Butterfield Overland Mail Route Lucian Wood Road Segment

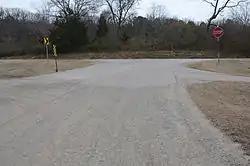

The Butterfield Overland Mail Route Lucian Wood Road Segment is a historic stretch of road in Crawford County, Arkansas. It is a segment of Lucian Wood Road, extending northward from a junction with Armer Lane in Cedarville. This road section appears to closely follow the original alignment of the main road in the region in 1839, which connected Fayetteville and Van Buren. This road was used by the Butterfield Overland Mail service between 1858 and 1861, along what was described as one that route's roughest sections. It is now an improved and graded gravel roadway about wide, with several deeply-cut sections.